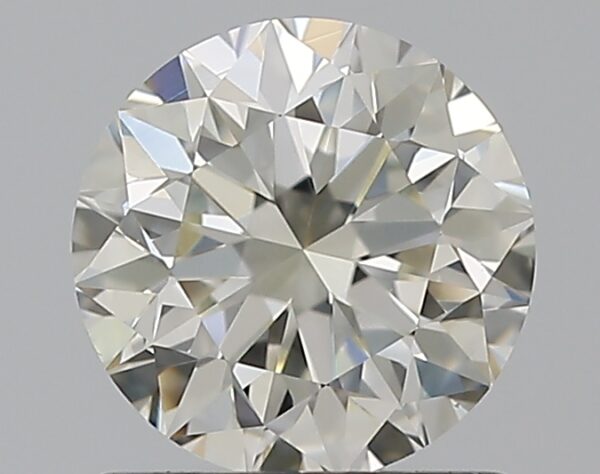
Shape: round
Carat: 1
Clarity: VS1
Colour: J
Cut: VG
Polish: EX
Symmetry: EX
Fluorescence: M
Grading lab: GIA
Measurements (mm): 6.22 x 6.26 x 4.05